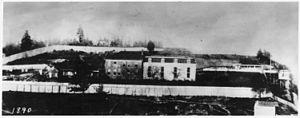
L'île McNeil est une île de l'État de Washington dans le comté de Pierce, aux États-Unis.